George Bliss (pedicab designer)

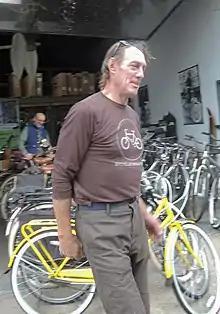
George Bliss speaks to a customer

George Bliss is a bicycle designer living, working and teaching in Manhattan, New York City. He has taught bike frame welding at Parsons The New School for Design.